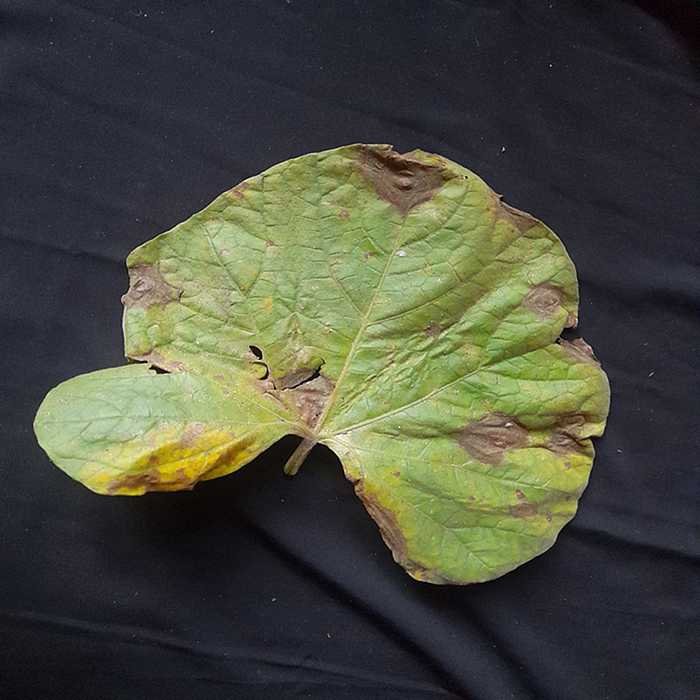
Plant: Bottle gourd
Label: Downey mildew